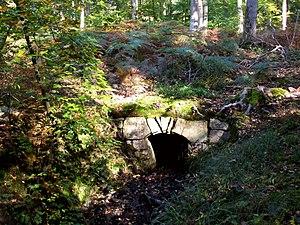
Fontaine à margelle en pierre caractéristique de la forêt d'Halatte, datation incertaine (XVIe - XVIIe s.), destinée aux animaux sauvages ainsi qu'aux chevaux et chiens de meute lors des parties de chasse à courre
La forêt d'Halatte est une forêt domaniale de Hauts-de-France, située dans le département de l'Oise, proche de Senlis et de Pont-Sainte-Maxence.
Fleurines est une commune française située dans le département de l'Oise en région Hauts-de-France au cœur de la forêt d'Halatte. Implantée au centre d'une clairière agricole, Fleurines bénéficie d'une situation particulière peu courante dans la région. La commune est en effet limitrophe des deux pôles urbains que constituent Pont-Sainte-Maxence au nord, et Senlis au sud.